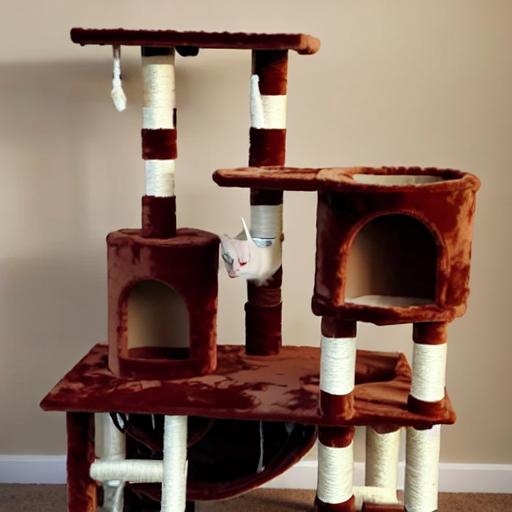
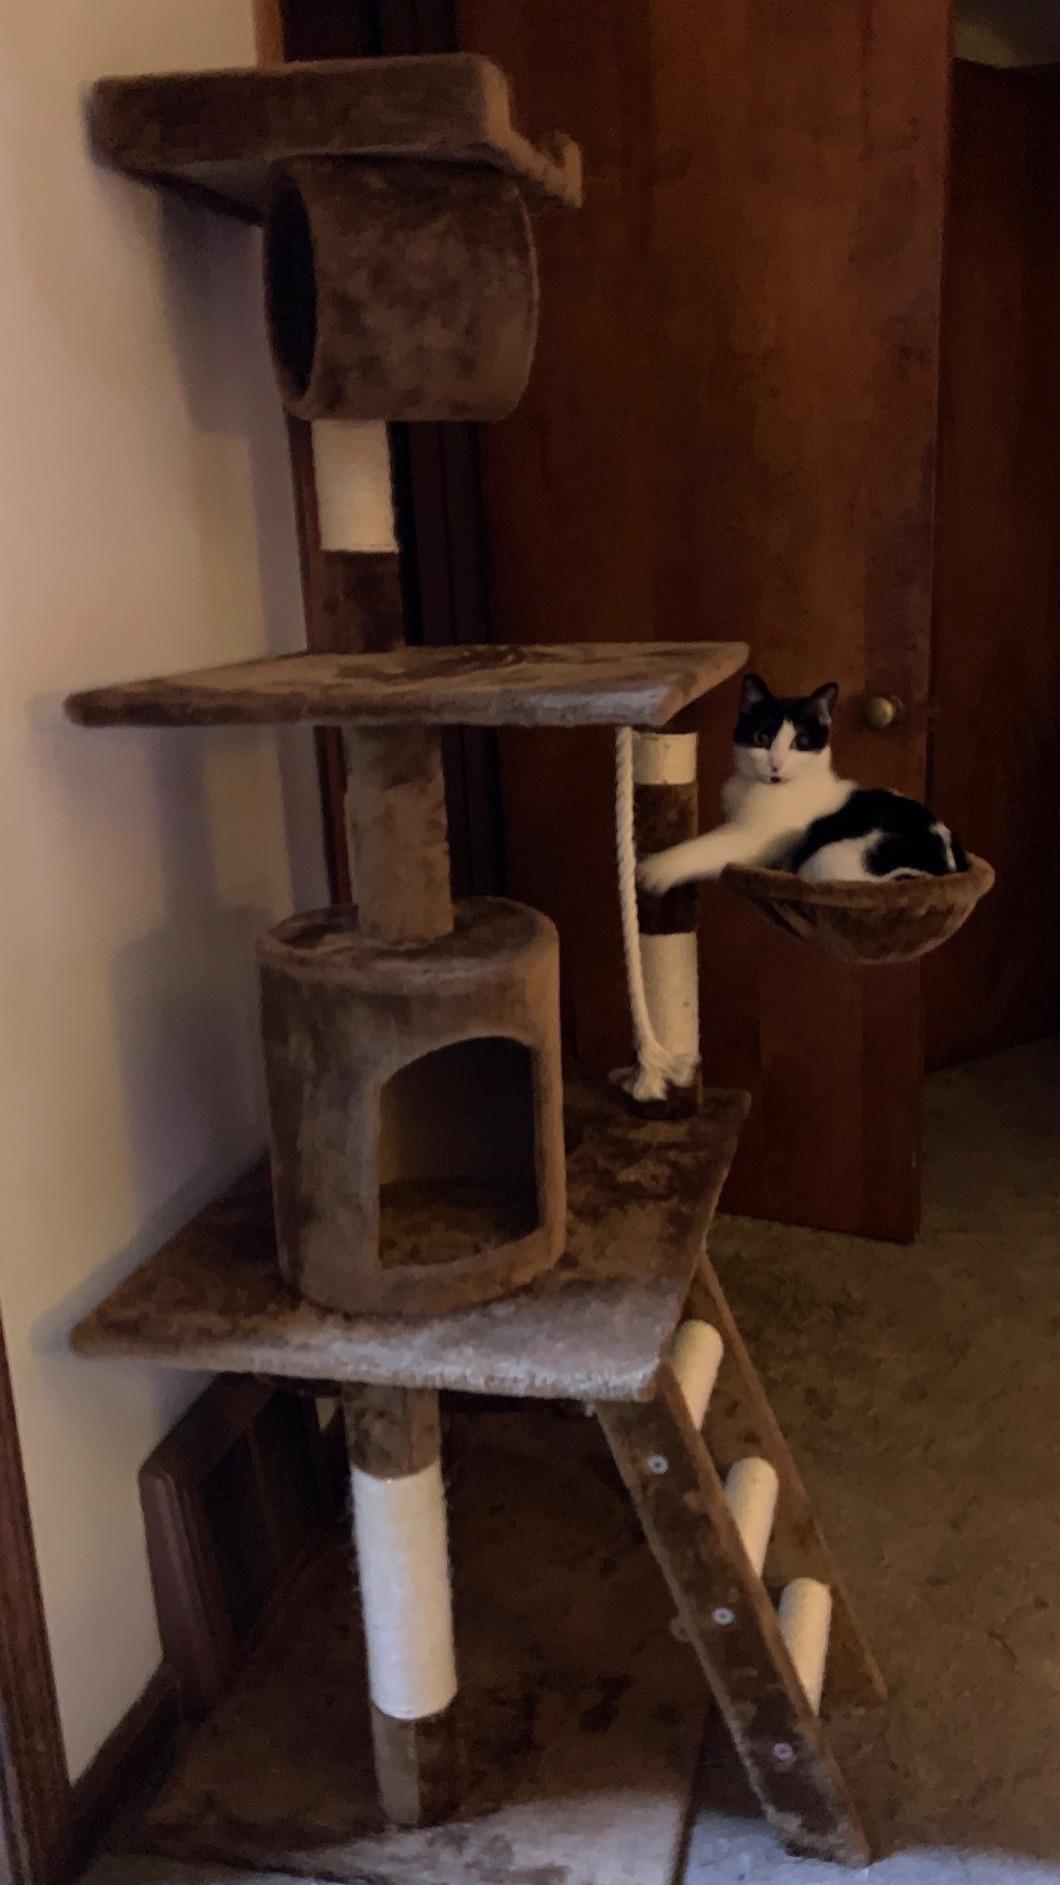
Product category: items_cat tree
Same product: no